Black Bull railway station

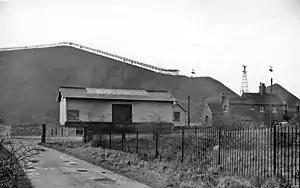
the remains of station photographed in 1962

Black Bull railway station is a disused railway station in Staffordshire, England.